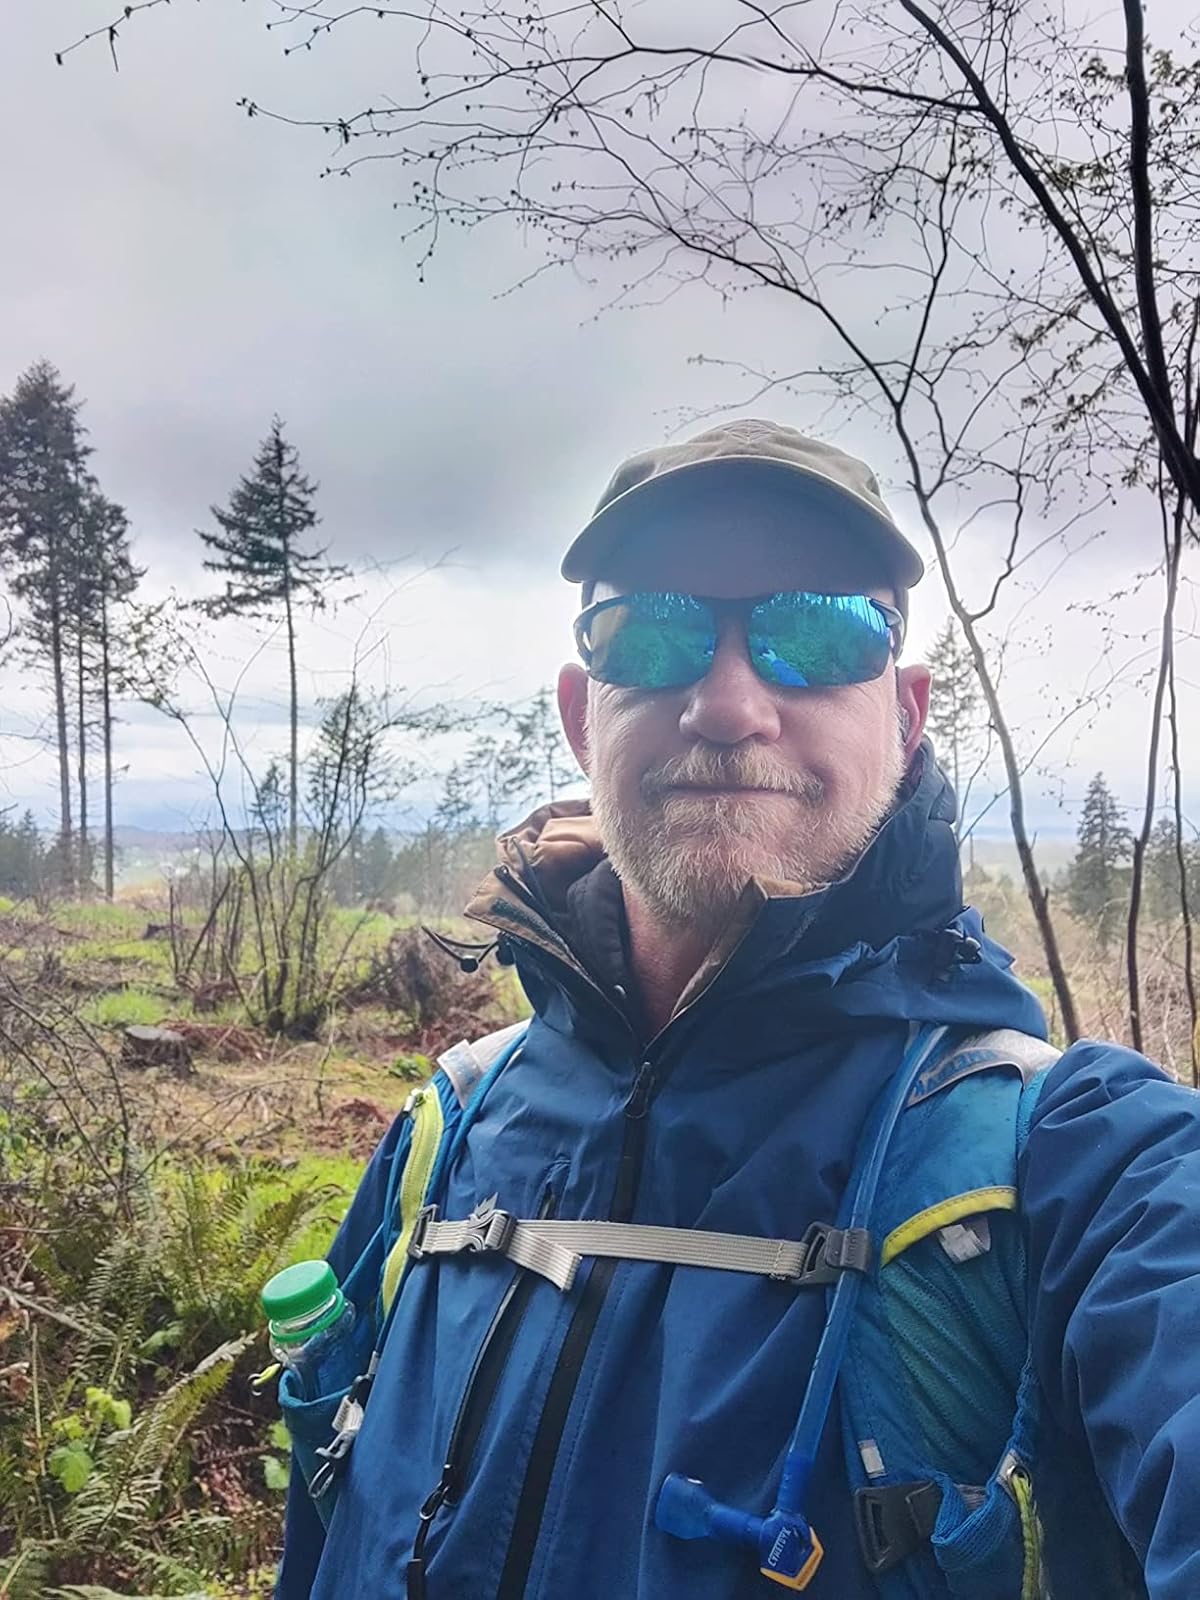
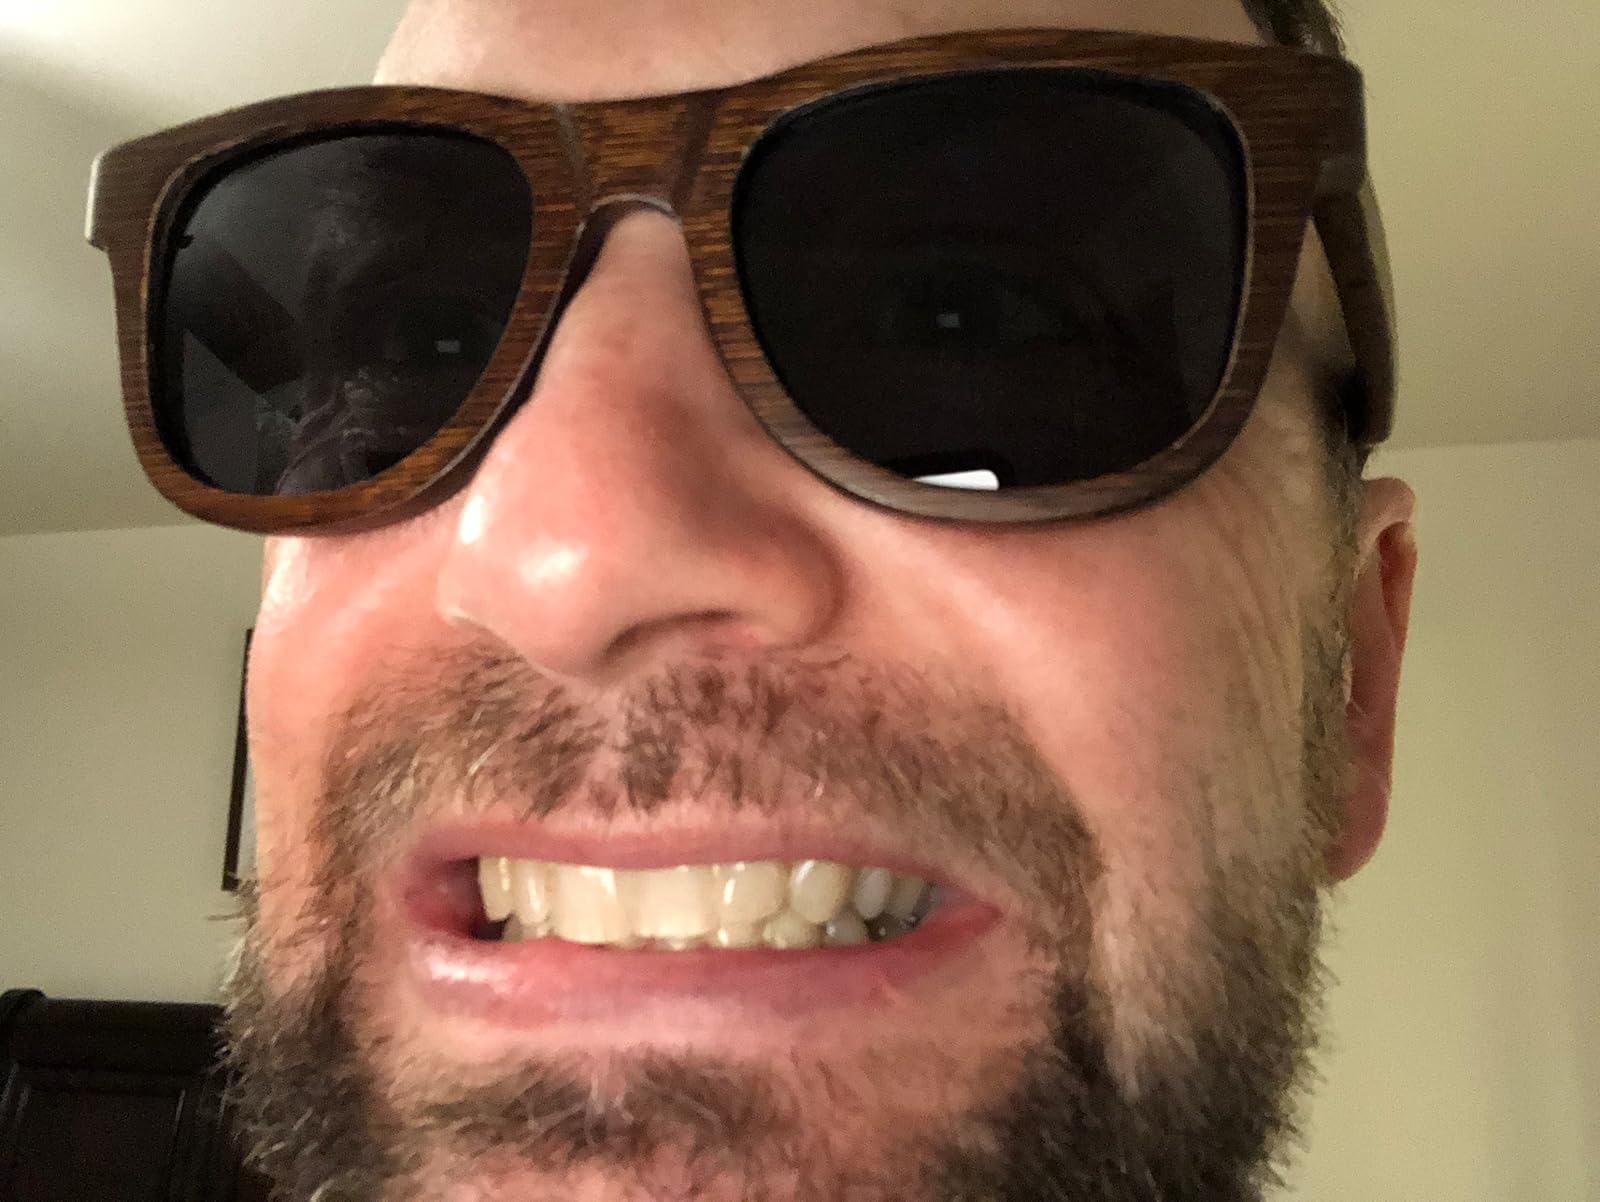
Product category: accessories_sunglasses
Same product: no